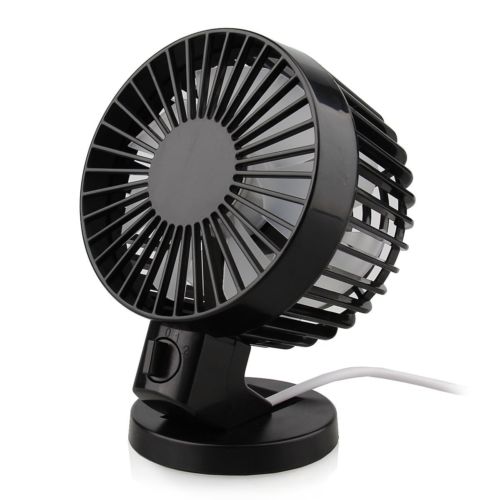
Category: fan